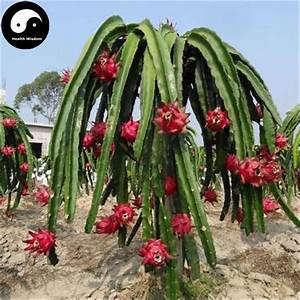
Label: Dragonfruit